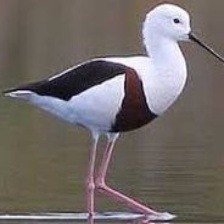
Species: BANDED STILT
Scientific name: CLADORHYNCHUS LEUCOCEPHALUS